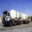
Label: truck